History of Russia

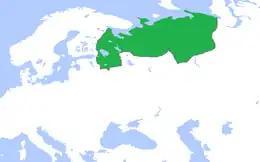
The Novgorod Republic . Novgorod created a vast territorial empire and controlled much of the fur trade with Europe. The city was one of the main trading posts of the Hanseatic League.

The Mongols dominated the lower reaches of the Volga and held Russia in sway from their western capital at Sarai, one of the largest cities of the medieval world. The princes had to pay tribute to the Mongols of the Golden Horde, commonly called Tatars; but in return they received charters authorizing them to act as deputies to the khans. In general, the princes were allowed considerable freedom to rule as they wished, while the Russian Orthodox Church even experienced a spiritual revival.